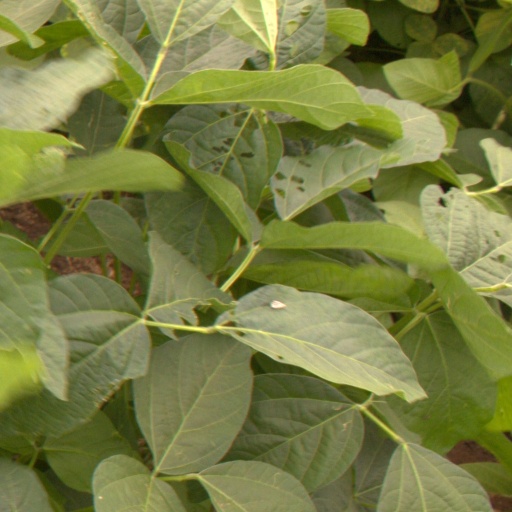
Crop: soybean